Pitmiddle

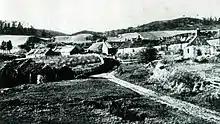
Pitmiddle around 1900, looking north to Gask Hill. This view was used to create a model of the settlement that was on display at Perth Museum and Art Gallery

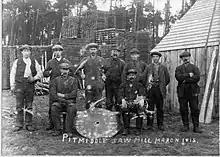
Employees of Pitmiddle's sawmill in March 1915

Pitmiddle is believed to have had a shieling on Blacklaw (Black Hill) to the north. By 1609, these had been turned into a sheep farm.